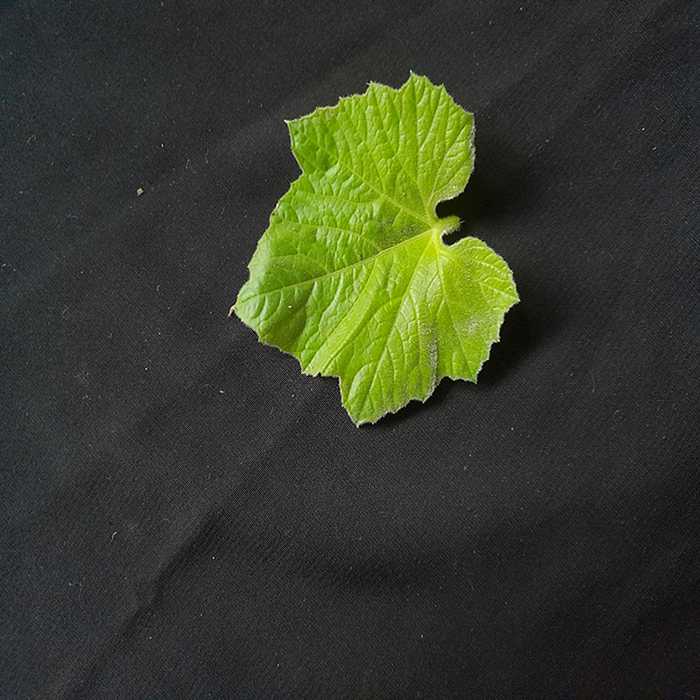
Plant: Bottle gourd
Label: Fresh leaf